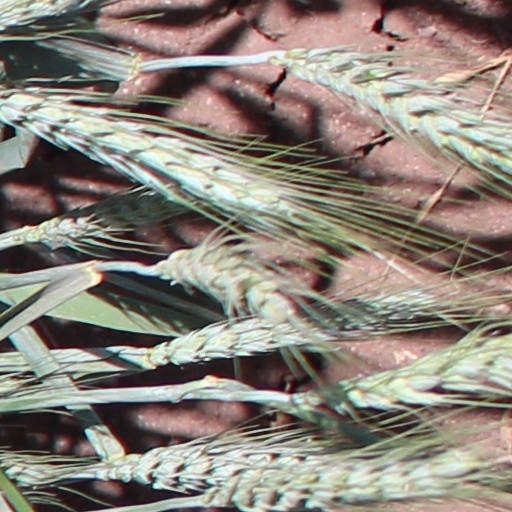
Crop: wheat